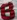
Number: 8